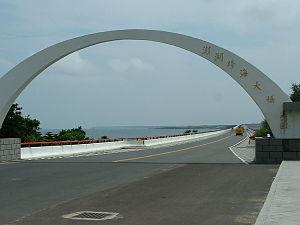
Baisha est un canton rural du comté de Penghu de la République de Chine, située au nord de l'île principale des Pescadores. Elle est liée à la municipalité de Siyu par un pont trans-océanique de 2,5 km, ce qui en fait le plus long d'Asie de l'Est. Elle est peuplée de 9 809 habitants.